Russian annexation of Crimea

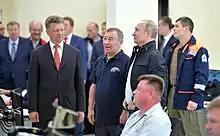
Vladimir Putin and his close confidant Arkady Rotenberg before the opening of the Crimean Bridge in May 2018

The Treaty on Accession of the Republic of Crimea to Russia was signed between representatives of the Republic of Crimea (including Sevastopol, with which the rest of Crimea briefly unified) and the Russian Federation on 18 March 2014 to lay out terms for the immediate admission of the Republic of Crimea and Sevastopol as federal subjects of Russia and part of the Russian Federation. On 19 March, the Russian Constitutional Court decided that the treaty is in compliance with the Constitution of Russia. The treaty was ratified by the Federal Assembly and Federation Council by 21 March. A Just Russia's Ilya Ponomarev was the only State Duma member to vote against the treaty. The Republic of Crimea and the federal city of Sevastopol became the 84th and 85th federal subjects of Russia.